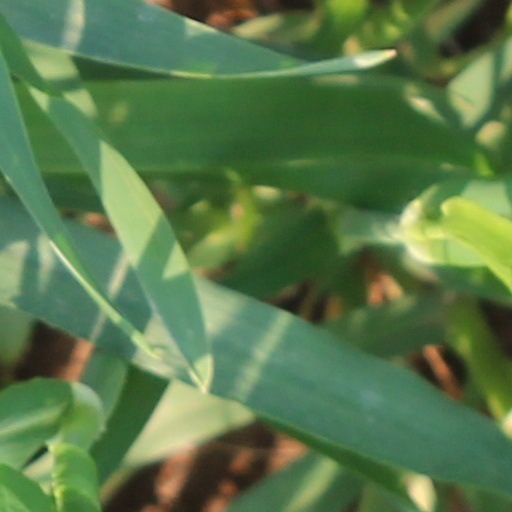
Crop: wheat